Central Connecticut Blue Devils men's basketball statistical leaders

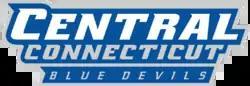

The Central Connecticut Blue Devils men's basketball statistical leaders are individual statistical leaders of the Central Connecticut Blue Devils men's basketball program in various categories, including points, rebounds, assists, steals, and blocks. Within those areas, the lists identify single-game, single-season, and career leaders. The Blue Devils represent Central Connecticut State University in the NCAA's Northeast Conference.